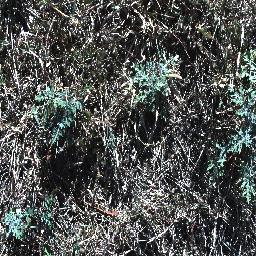
Label: parthenium